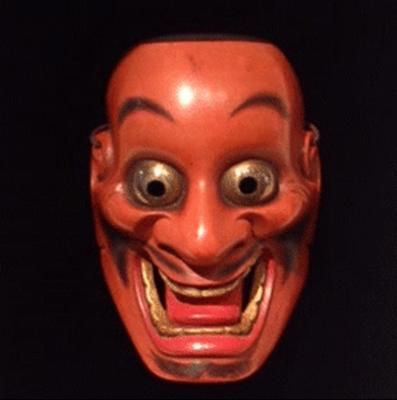
回答: トイ・ストーリー